Jacksonville Public Library

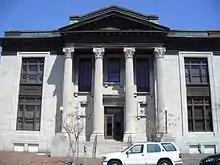
Carnegie Library, Jacksonville, FL (2010)

The Jacksonville Public Library had its beginnings when May Moore and Florence Murphy started the Jacksonville Library and Literary Association in 1878. The association was populated by various prominent Jacksonville residents and sought to create a free public library and reading room for the city.